Lüders affair

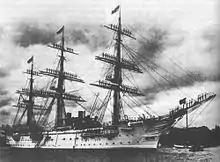
The German corvette with her crew

On September 21, 1897, Haitian police were looking for one Dorléus Présumé, who was accused of theft. They found him washing a coach in front of the "Écuries Centrales" (Central Stables) of Port-au-Prince. His employer was Emile Lüders. Présumé resisted arrest, and Lüders, who had heard the noise, came to his defence.